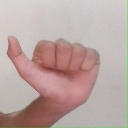
अक्षर: त